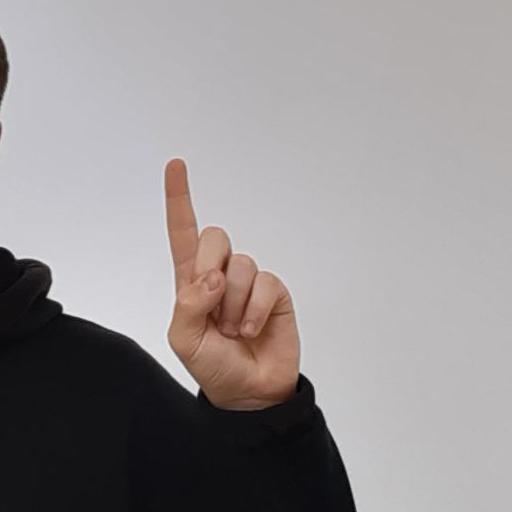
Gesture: one